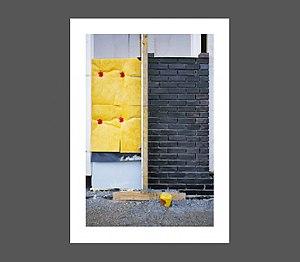
Ulrich Hensel est un photographe allemand.